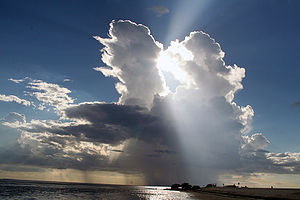
Bygeskyer
En cumulonimbus calvus sky over Florida.
Cumulonimbussky eller bygesky er en type sky, der kan blive meget høj og tæt. Den medfører tordenvejr og andet dårligt vejr. Skyerne kan opstå hver for sig, i grupper eller langs koldfronter i bygelinjer. Cumulonimbus opstår af cumulusskyer eller altocumulus castellanus og dannes over hele verden med undtagelse af arktiske områder.